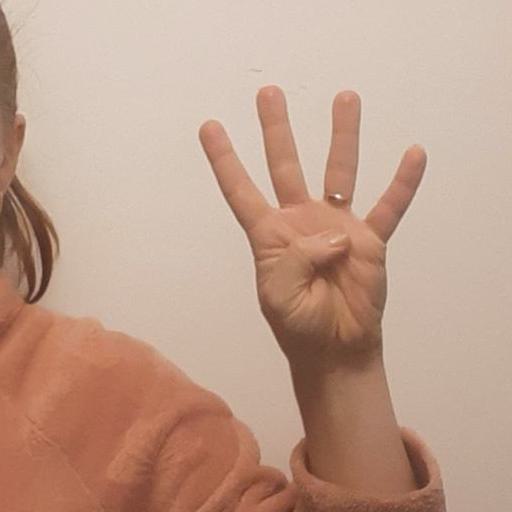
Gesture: four